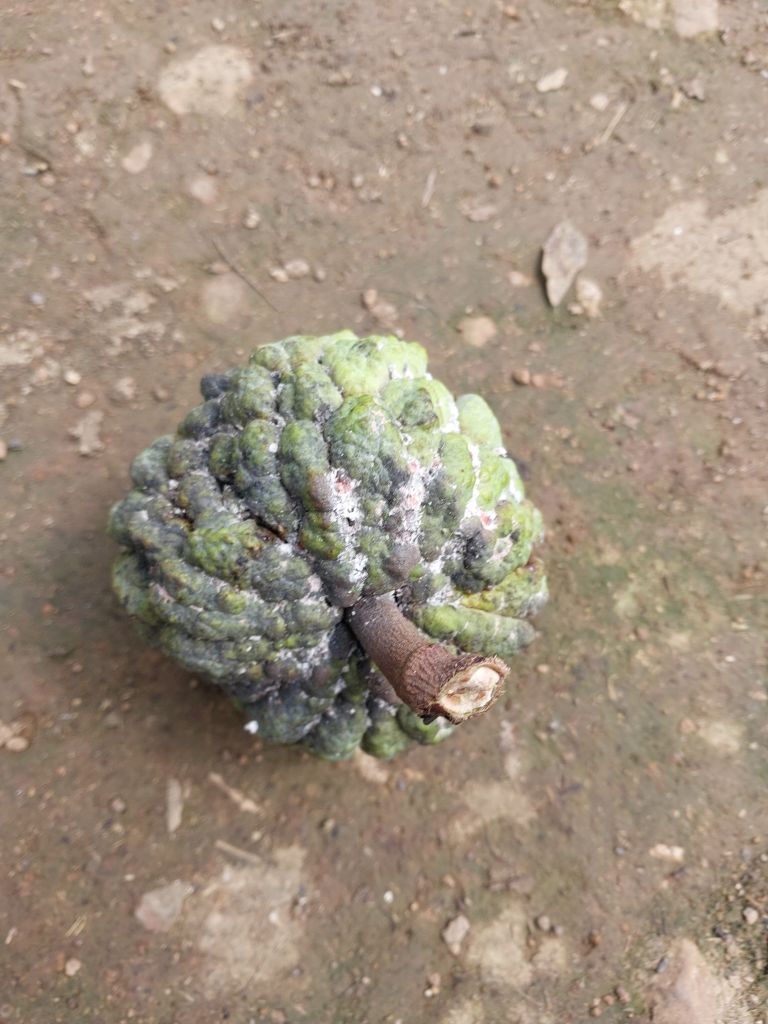
Disease label: Blank Canker